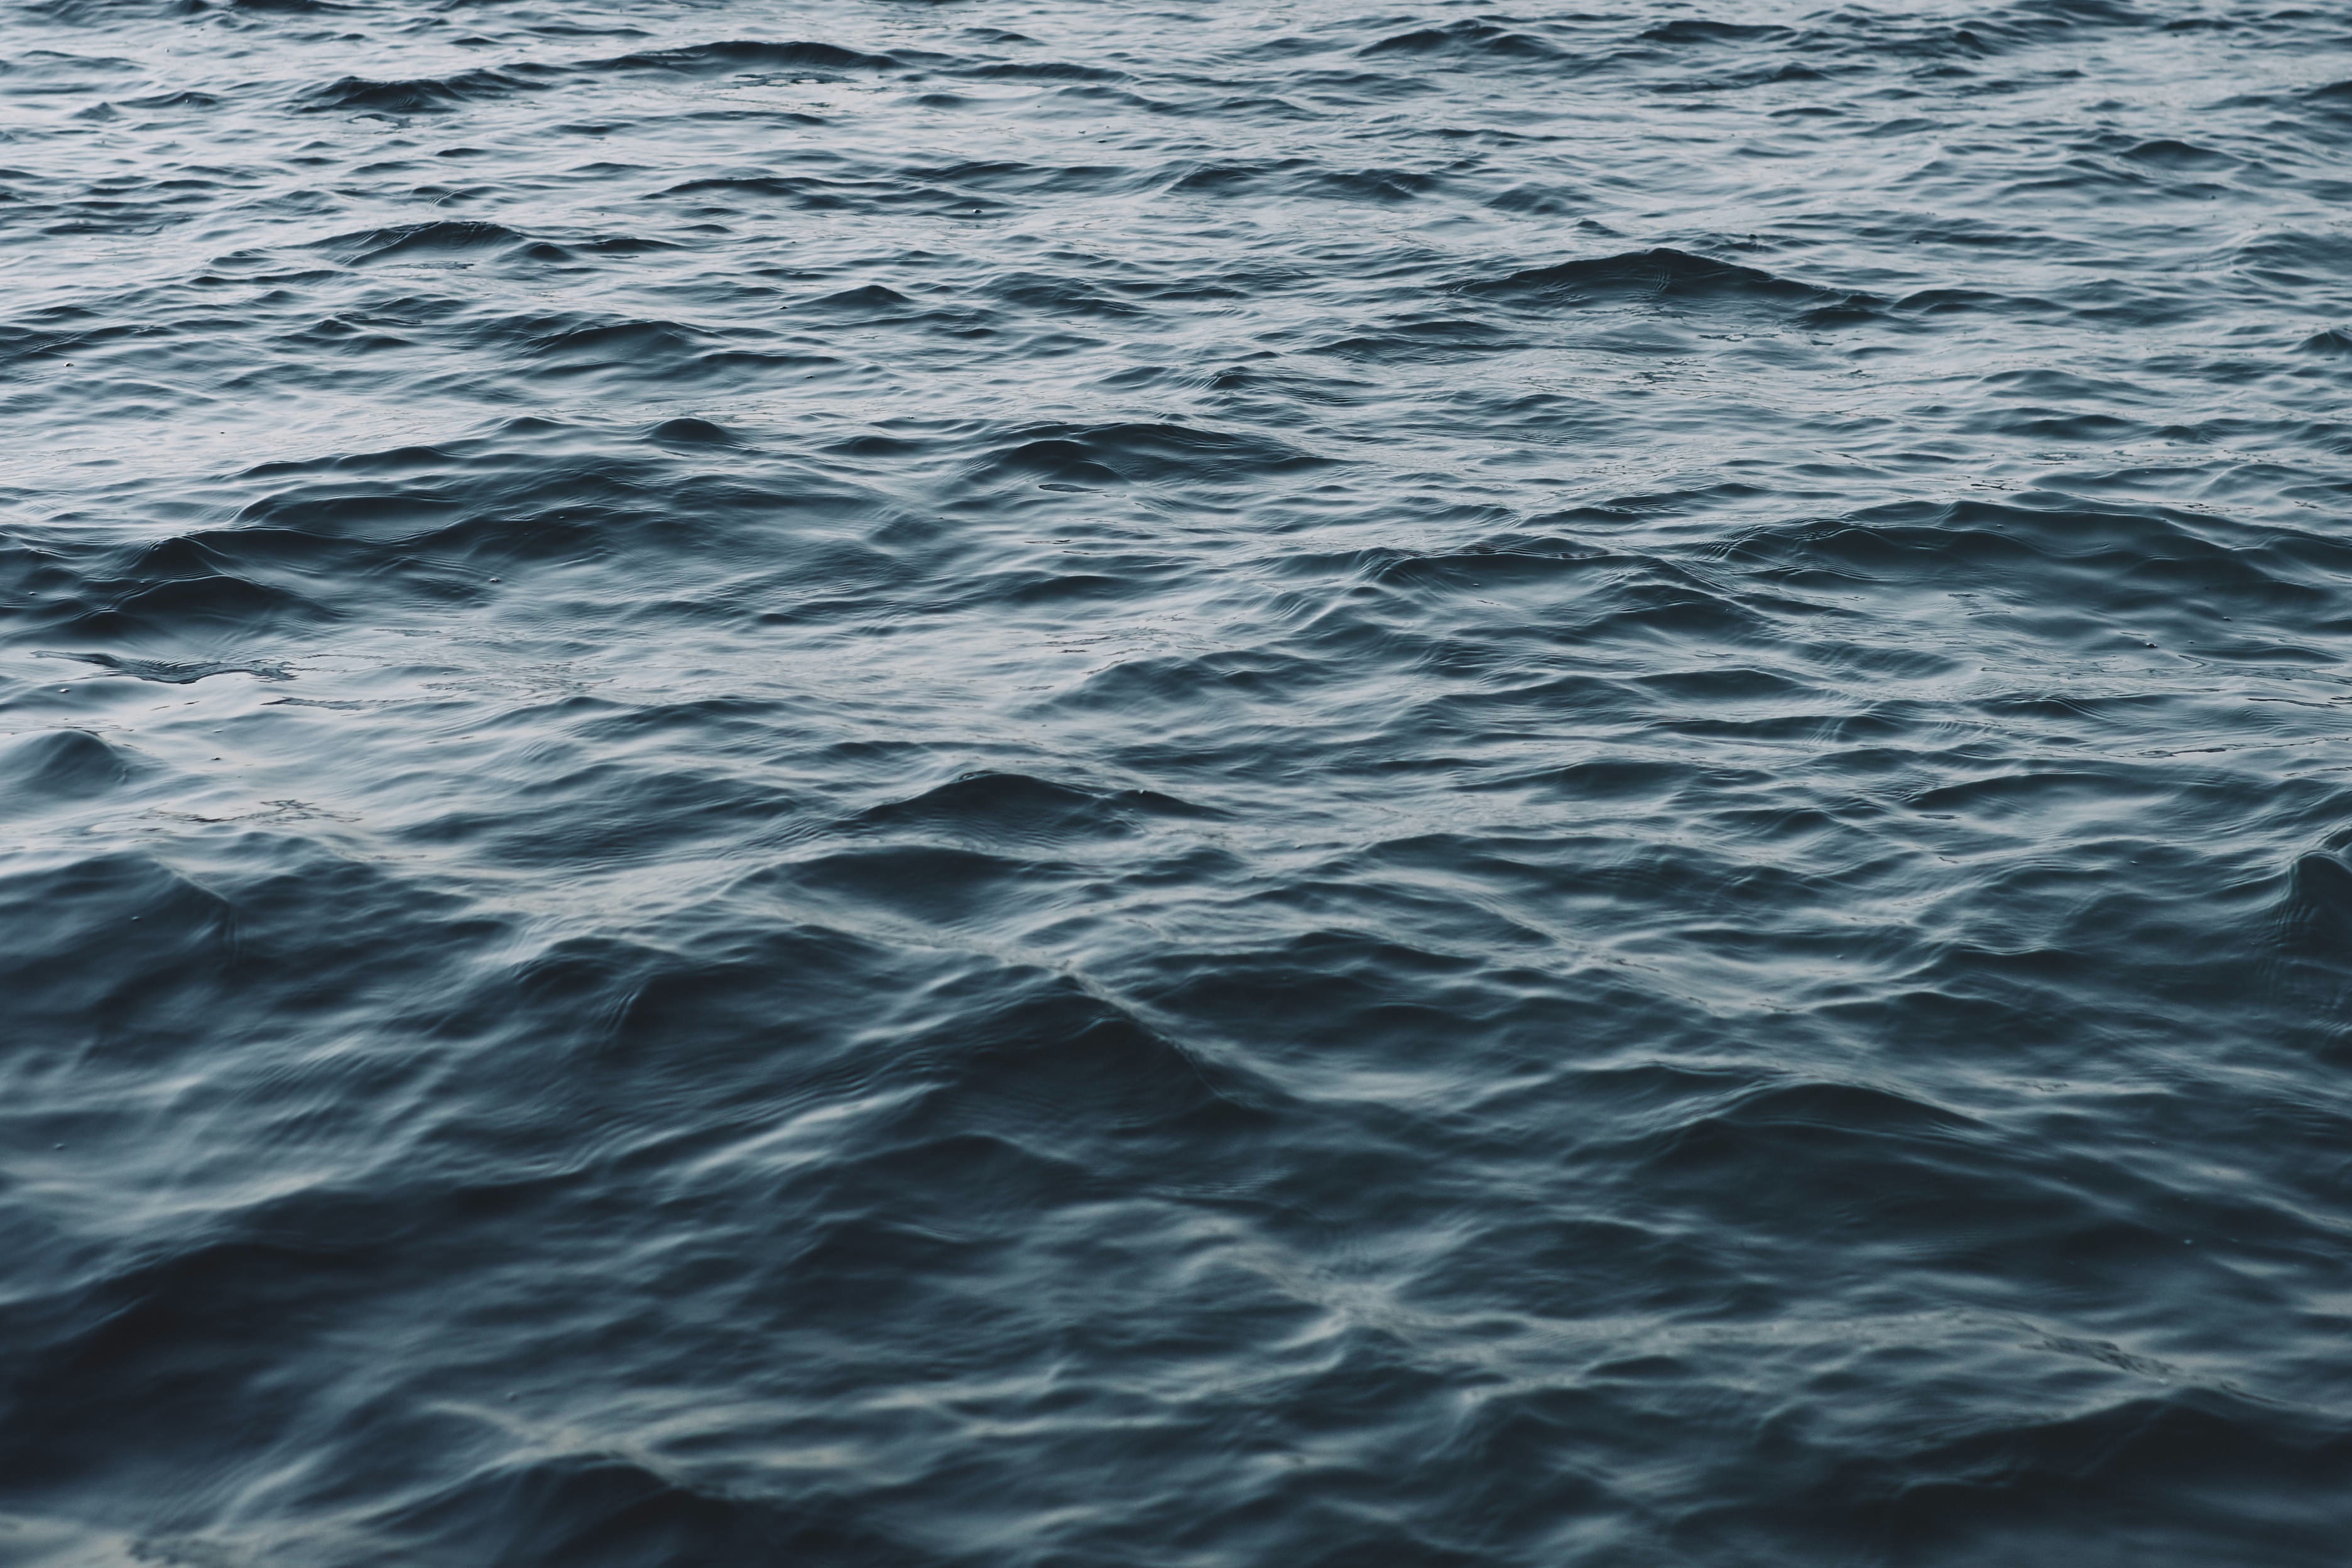
sea, coast, ocean, horizon, sunlight, wave, reflection, wind wave